Viceroy

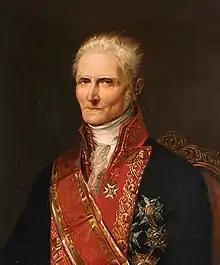
Joaquín de la Pezuela, penultimate viceroy of Peru

A viceroy is an official who reigns over a polity in the name of and as the representative of the monarch of the territory.